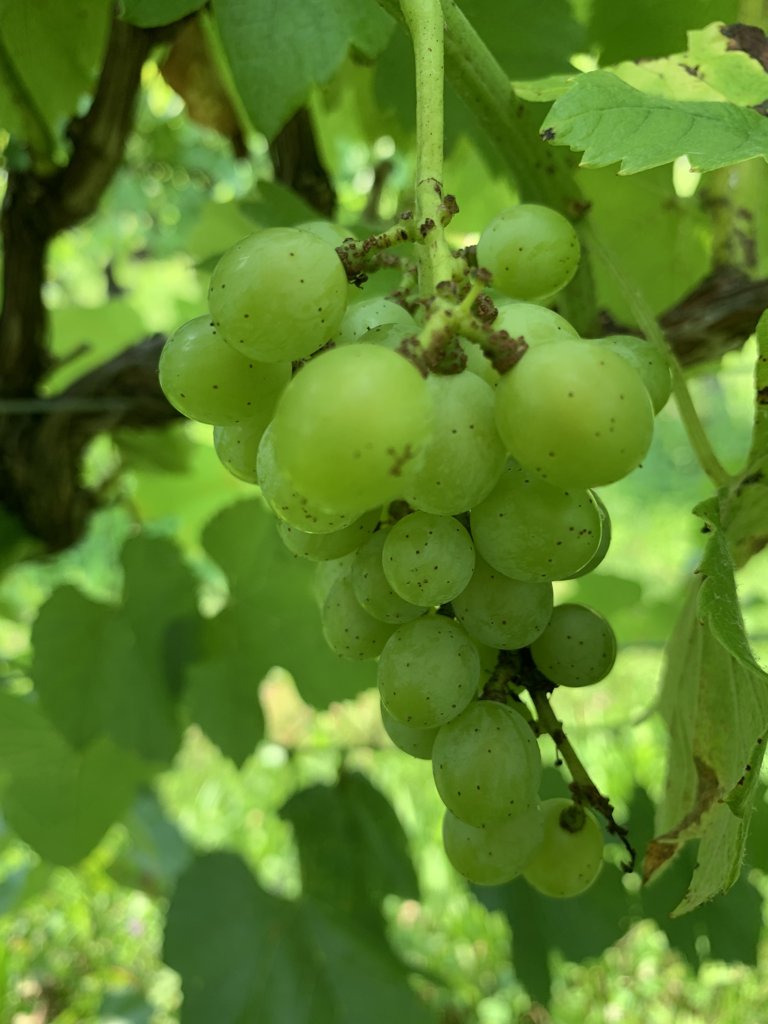
Berries visible: 26
Grape clusters: 1